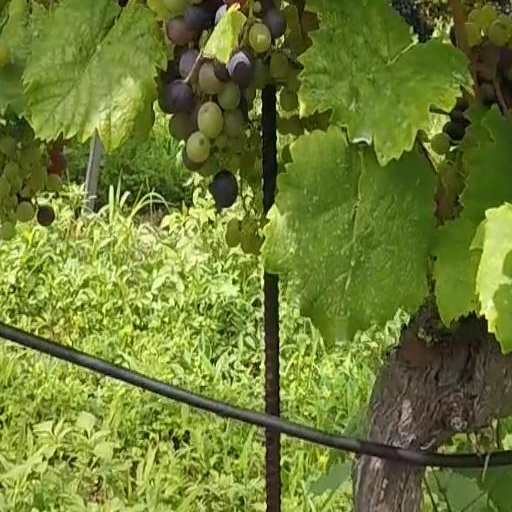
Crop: grape